Effects of climate change on livestock

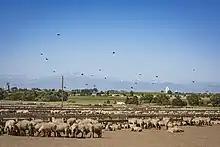
Sheep are known for tolerating heat better than cattle.

As of 2022, it has been suggested that every additional millimeter of annual precipitation increases beef production by 2.1% in the tropical countries and reduces it by 1.9% in temperate ones, yet the effects of warming are much larger. Under SSP3-7.0, a scenario of significant warming and very low adaptation, every additional would decrease global beef production by 9.7%, mainly because of its impact on tropical and poor countries. In the countries which can afford adaptation measures, production would fall by around 4%, but by 27% in those which cannot. In 2024, another study suggested that the impacts would be milder - a 1% decrease per every additional in low-income countries and 0.2% in high-income ones, and a 3.2% global decline in beef production by 2100 under SSP3-7.0. The same paper suggests that out of the top 10 beef-producing countries (Argentina, Australia, Brazil, China, France, India, Mexico, Russia, Turkey and the U.S.), only China, Russia and the U.S. would see overall production gains with increased warming, with the rest experiencing declines. Other research suggests that east and south of Argentina may become more suitable to cattle ranching due to climate-driven shifts in rainfall, but a shift to Zebu breeds would likely be needed to minimize the impact of warming.